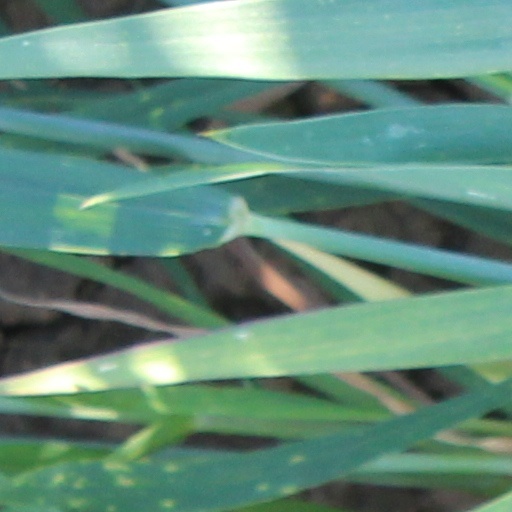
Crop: wheat